James Mills Peirce

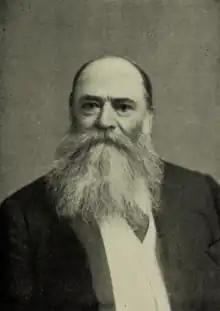
Peirce in 1899 publication

James Mills Peirce (May 1, 1834 – March 21, 1906) was an American mathematician and educator. He taught at Harvard University for almost 50 years.